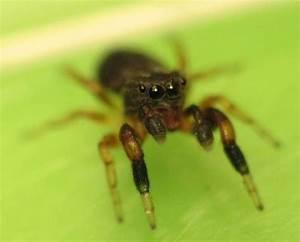
spider